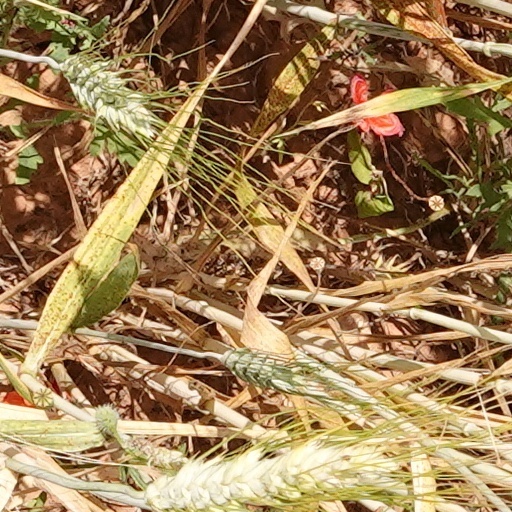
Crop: wheat